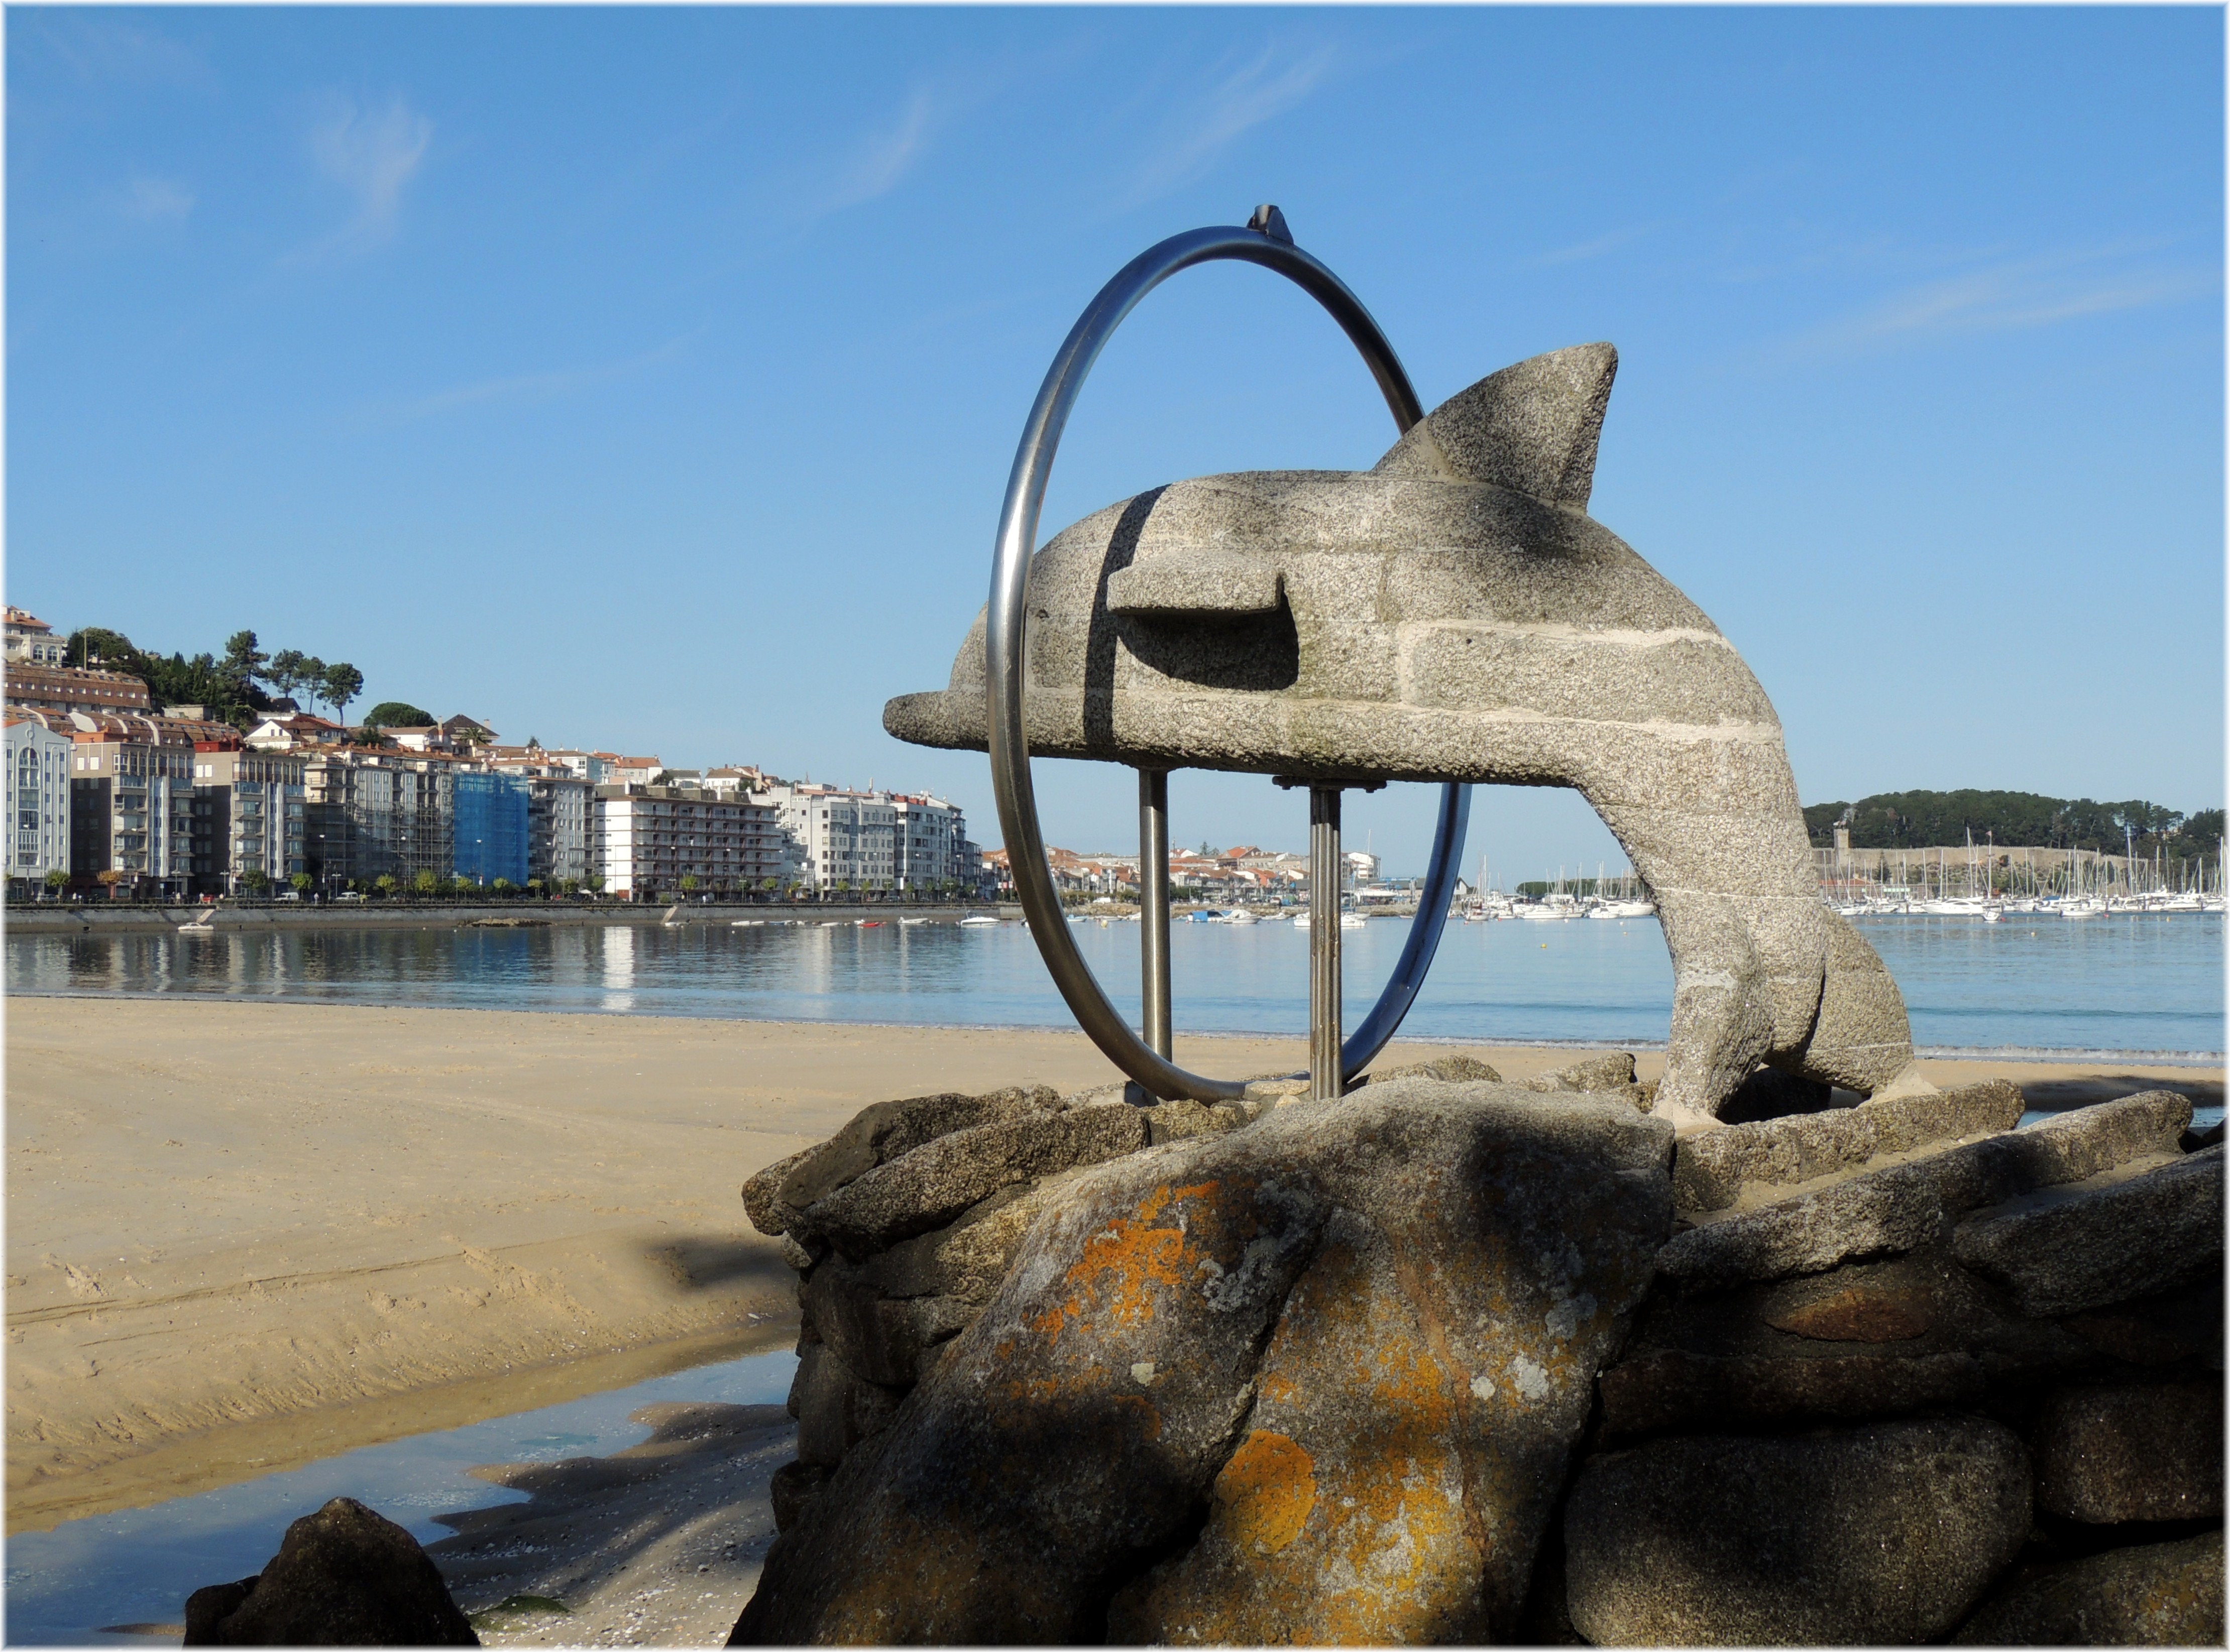
sea, coast, monument, travel, europe, statue, sculpture, art, spain, espagne, europa, mar, playa, escultura, galicia, pontevedra, praia, bahia, pueblos, baiona, bayona, riasbaixas, riasbajas, espana, galiza, galice, pobos, provinciapontevedra, esculpture